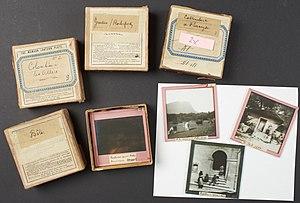
Photo de photographies sur plaques de verre
Une plaque photographique est un support photographique constitué d'une plaque de verre de dimension déterminée et d'une couche d'émulsion photographique.
L'histoire de la photographie, retrace les étapes qui jalonnent l'évolution du procédé photographique depuis son invention jusqu'à nos jours. L'invention de la photographie nécessitait, d'une part la réalisation d'un dispositif optique permettant la création de l'image, et d'autre part de fixer cette image sur un support pérenne par un processus chimique irréversible. Les usages de cette technique ont évolué, et sa dimension artistique a notamment été reconnue.